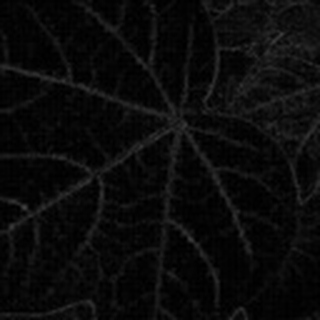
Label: healthy_cotton